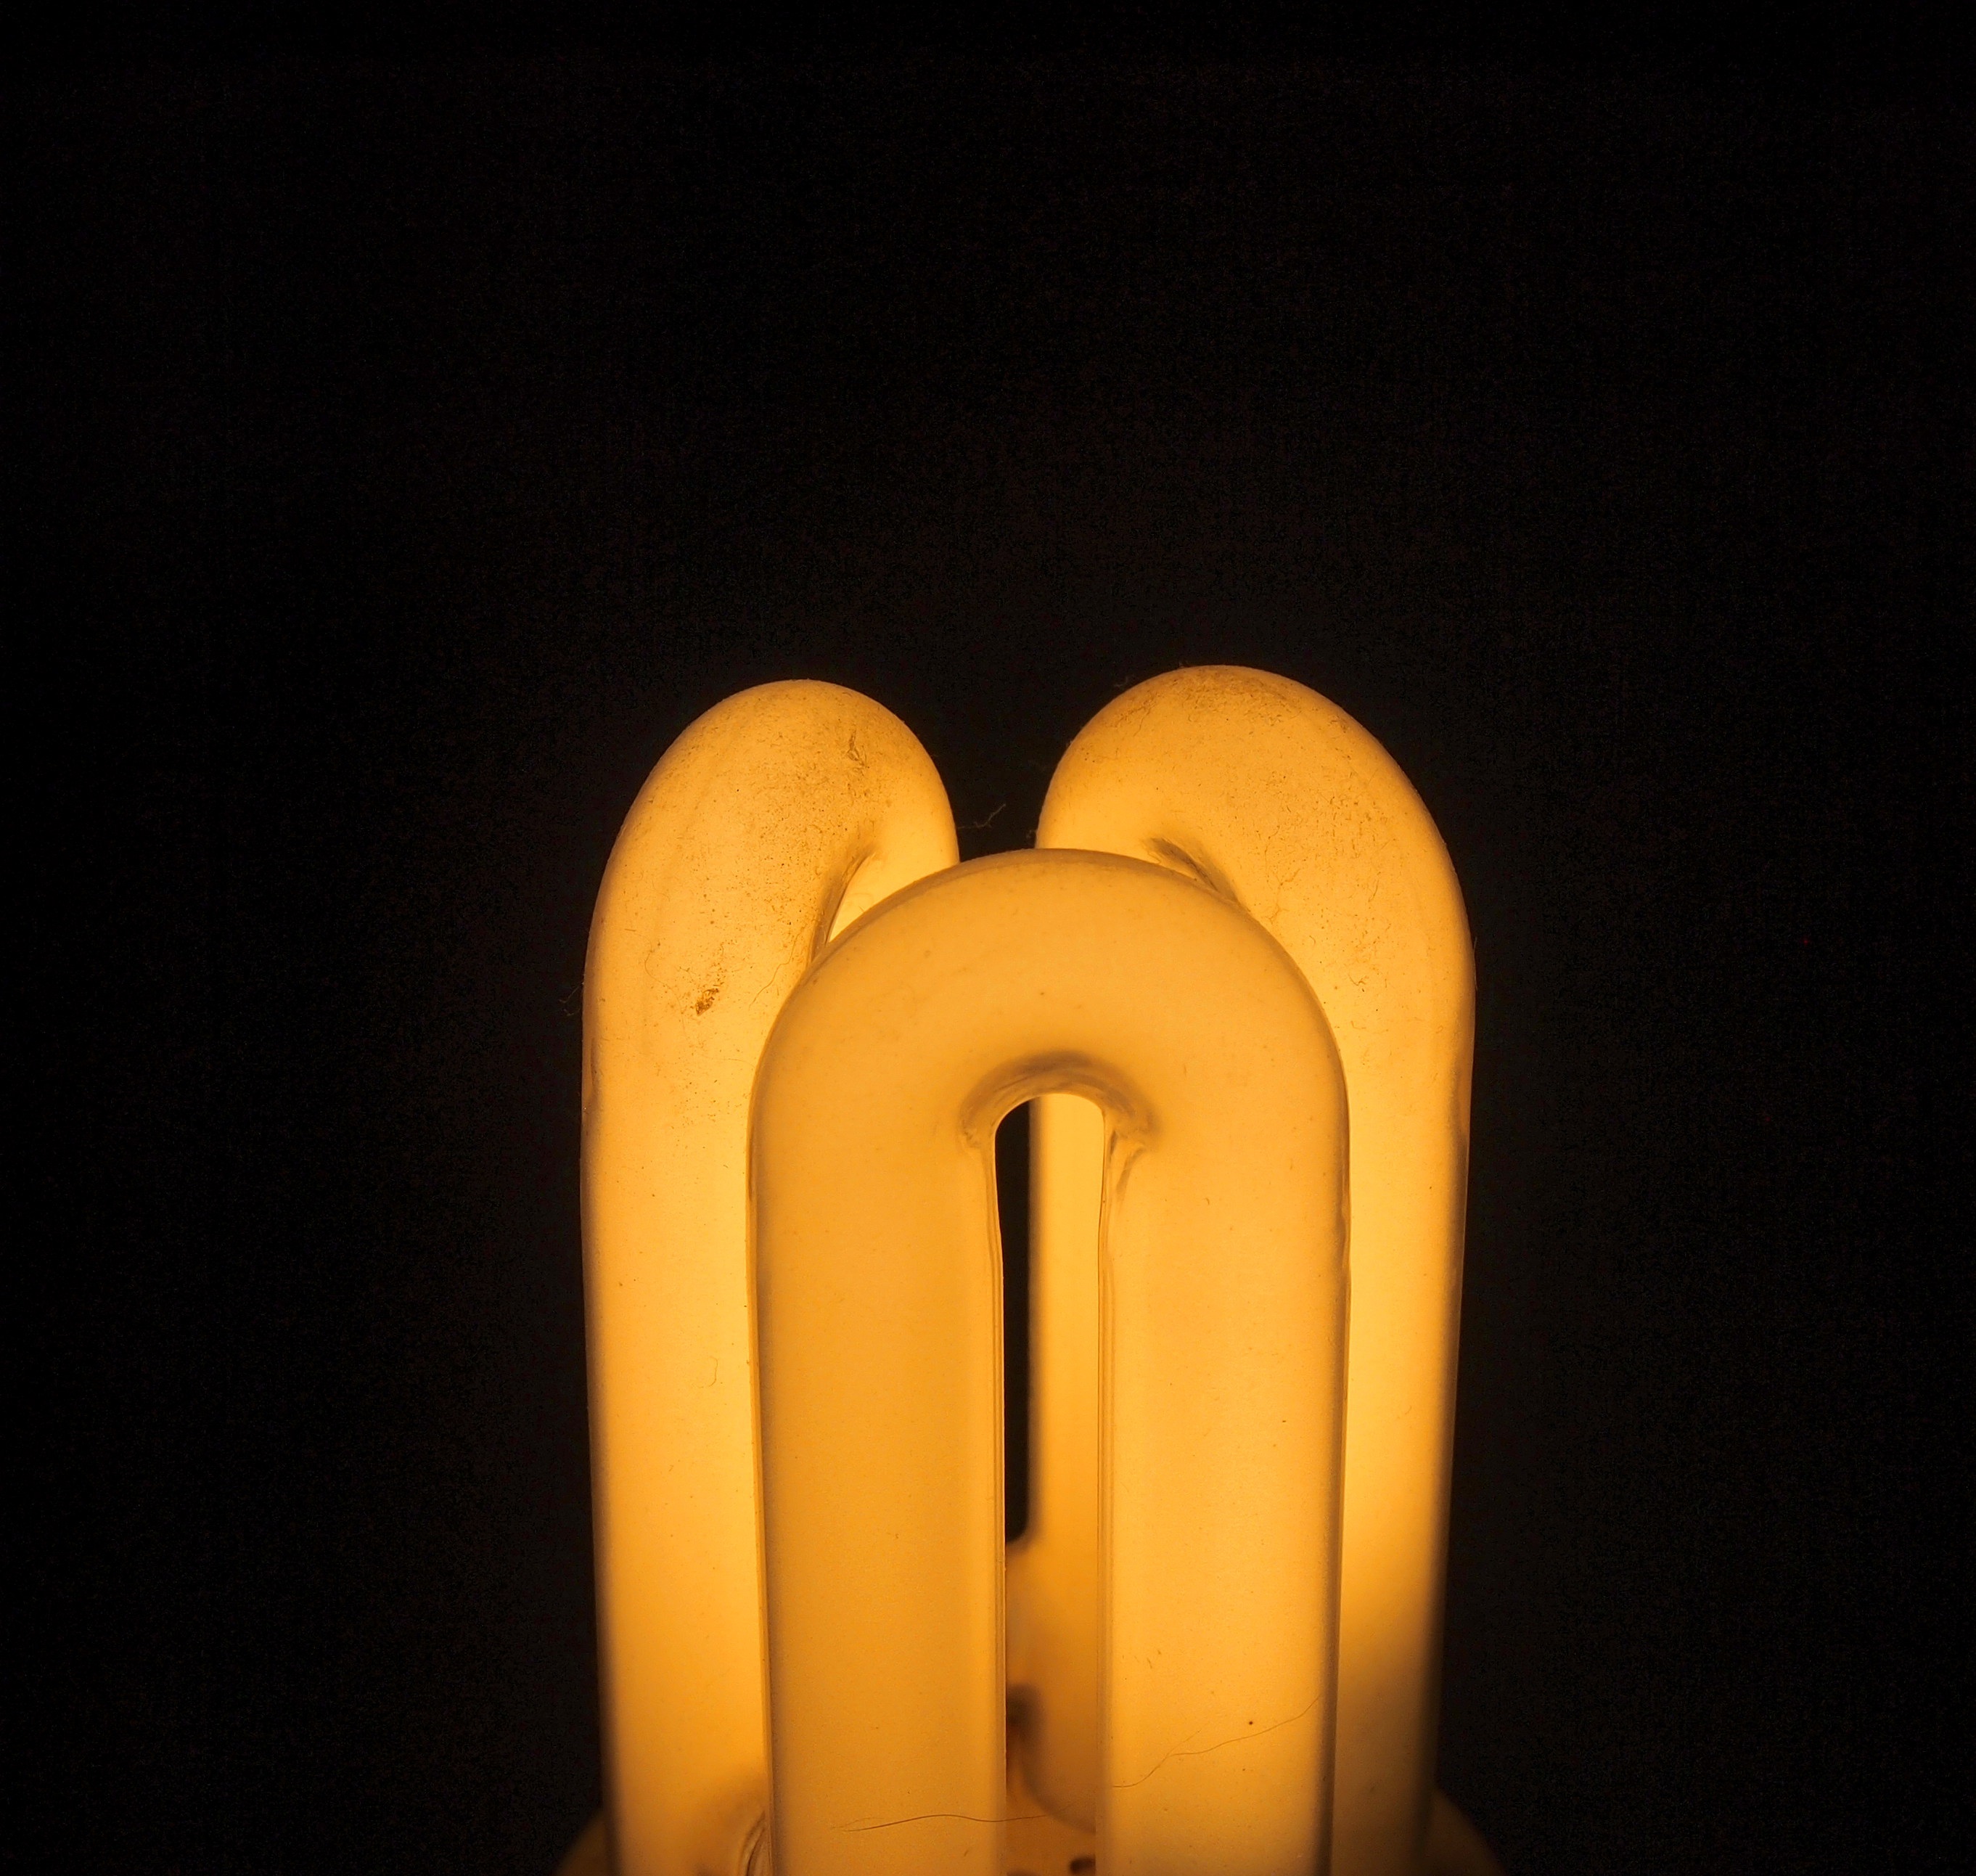
hand, creative, light, glass, number, bulb, electrical, darkness, lamp, electricity, yellow, candle, lighting, circle, energy, power, bright, light fixture, idea, shape, macro photography, incandescent light bulb